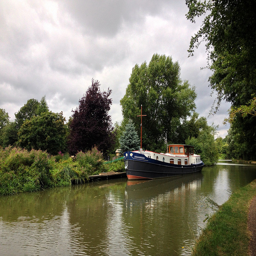
Boat docked in canal or river with trees.
A boat traveling along a river next to  lots of trees.
A boat is floating on the river near the dock.
a boat with a cross on it coming down the river
A boat docked at a pier on a river waterway.